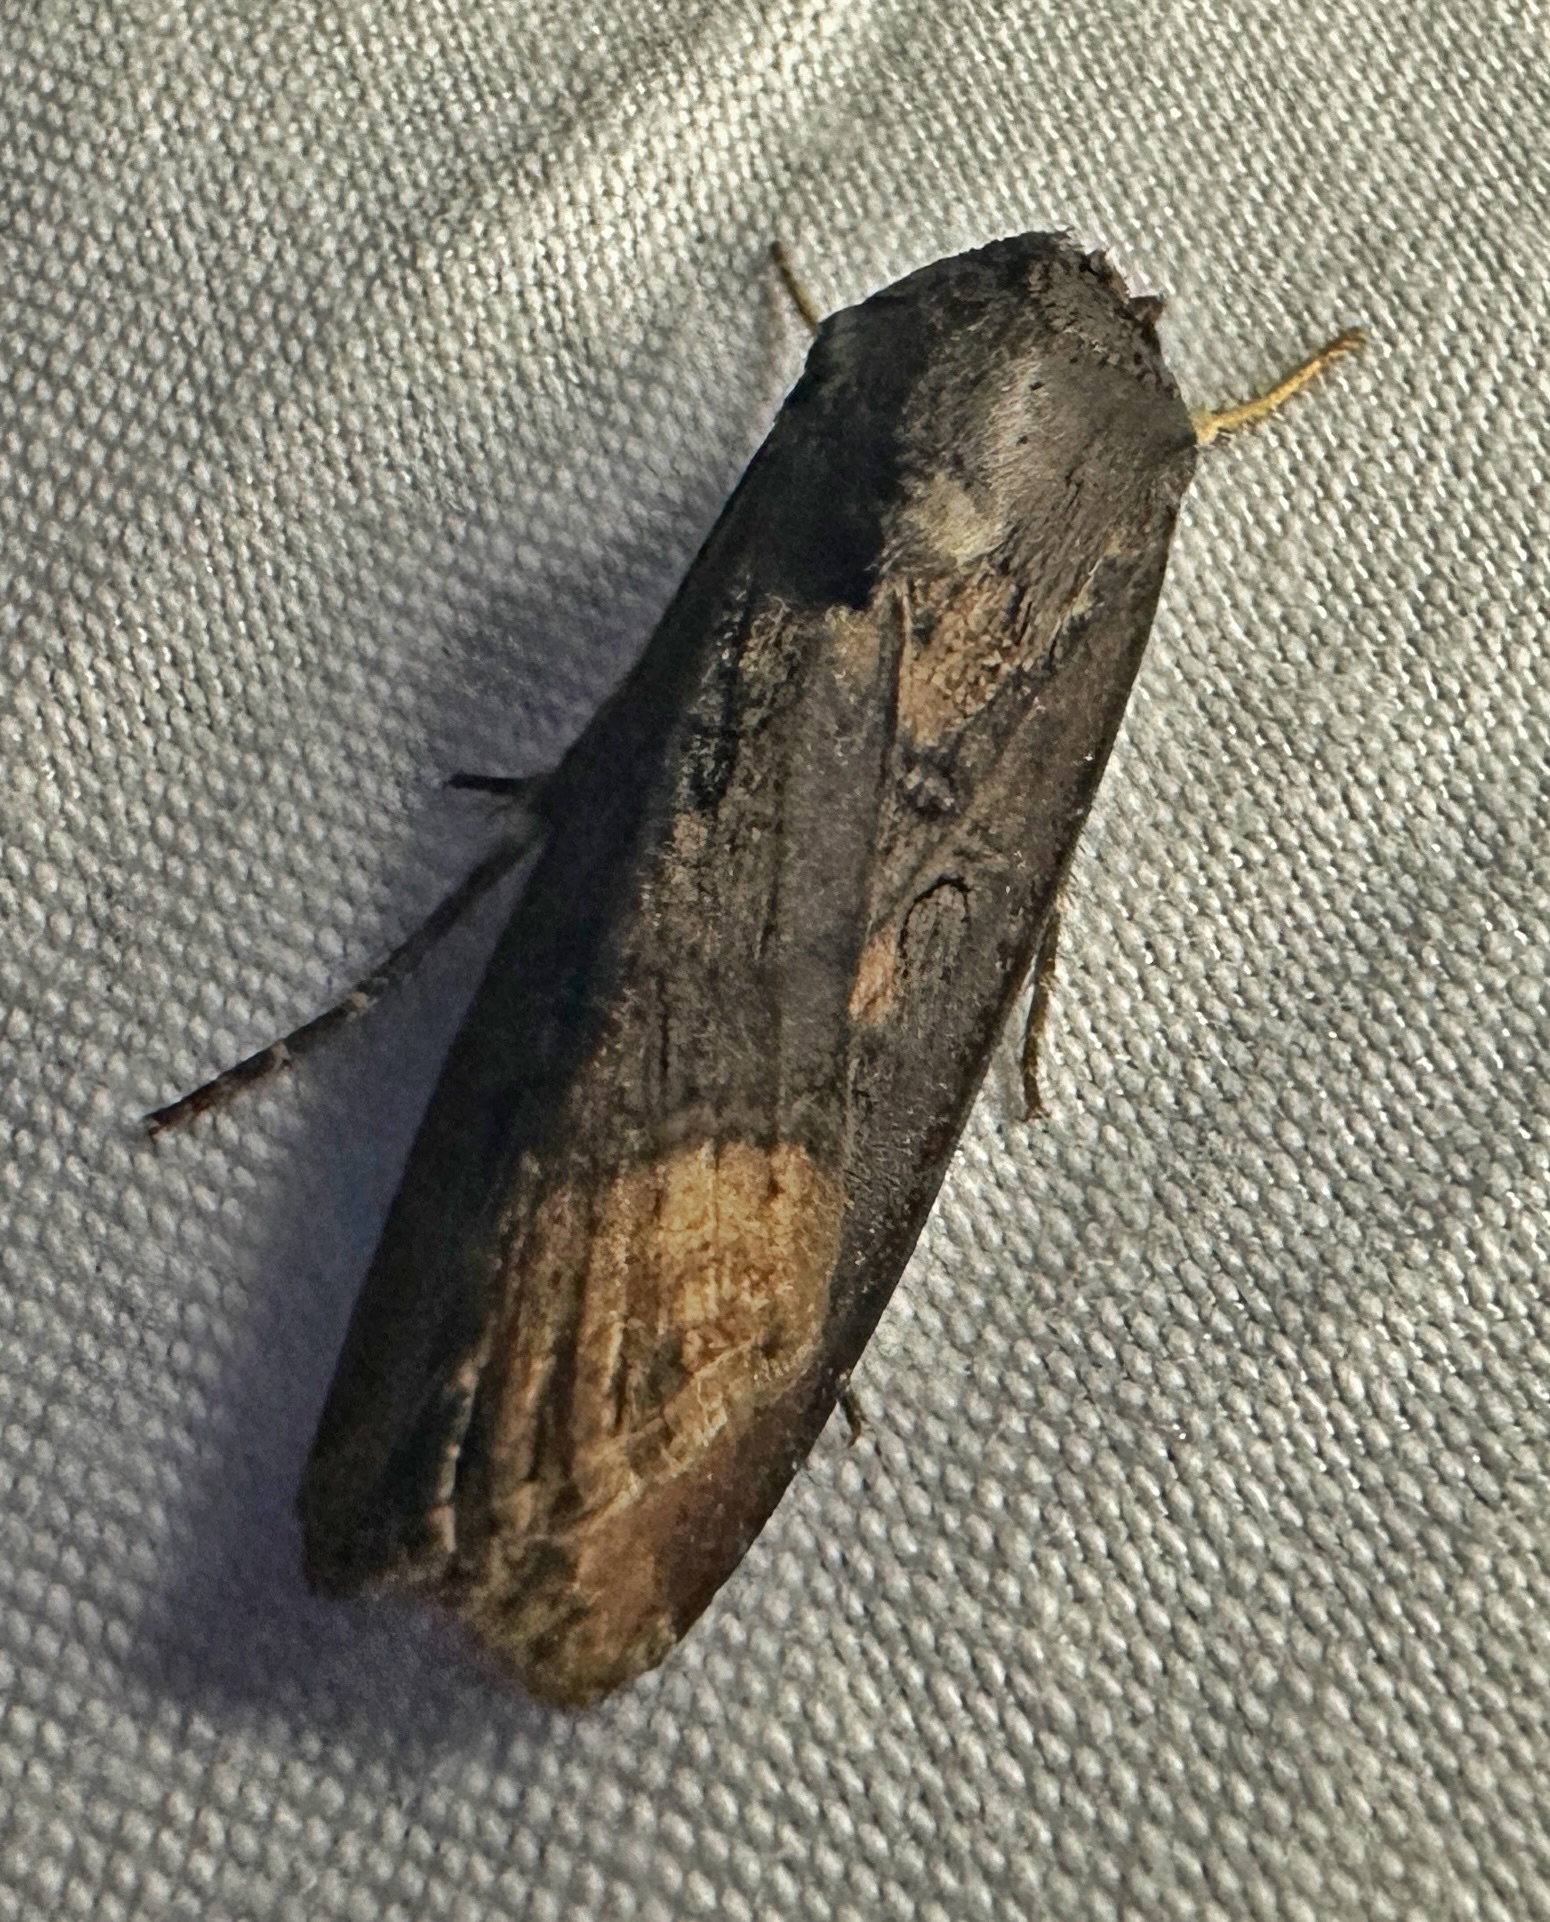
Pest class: cutworms